SPAD S.VII

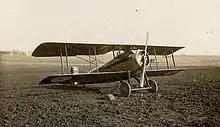
SPAD VII at Vadelaincourt in 1917

The introduction of the SPAD VII was not enough to change the balance of the air war, but it allowed both pilots and mechanics to familiarise themselves with the new fighter. Many pilots found the SPAD lacked manoeuverability, and some even returned to the nimbler Nieuports. New tactics based on speed were developed to take advantage of the SPAD's power, and to compensate for its lack of manoeuvrability. The aircraft's capacity to dive safely up to permitted the pilot to disengage from combat when the situation demanded it.